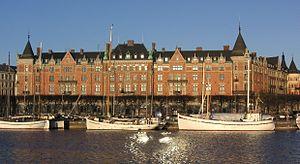
L'affaire Skandia est une série de scandales qui ont frappé la société d'assurances suédoise Skandia à la fin des années 1990 et au début des années 2000.
La maison Bünsowska est un ensemble immobilier de prestige situé aux numéros 29 à 33 de la rue Strandvägen, dans le centre de Stockholm en Suède. Œuvre des architectes Isak Gustaf Clason et Anders Gustaf Forsberg, elle est érigée en 1886-1888 pour le compte du richissime exploitant forestier Fredrik Bünsow.